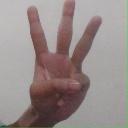
अक्षर: व